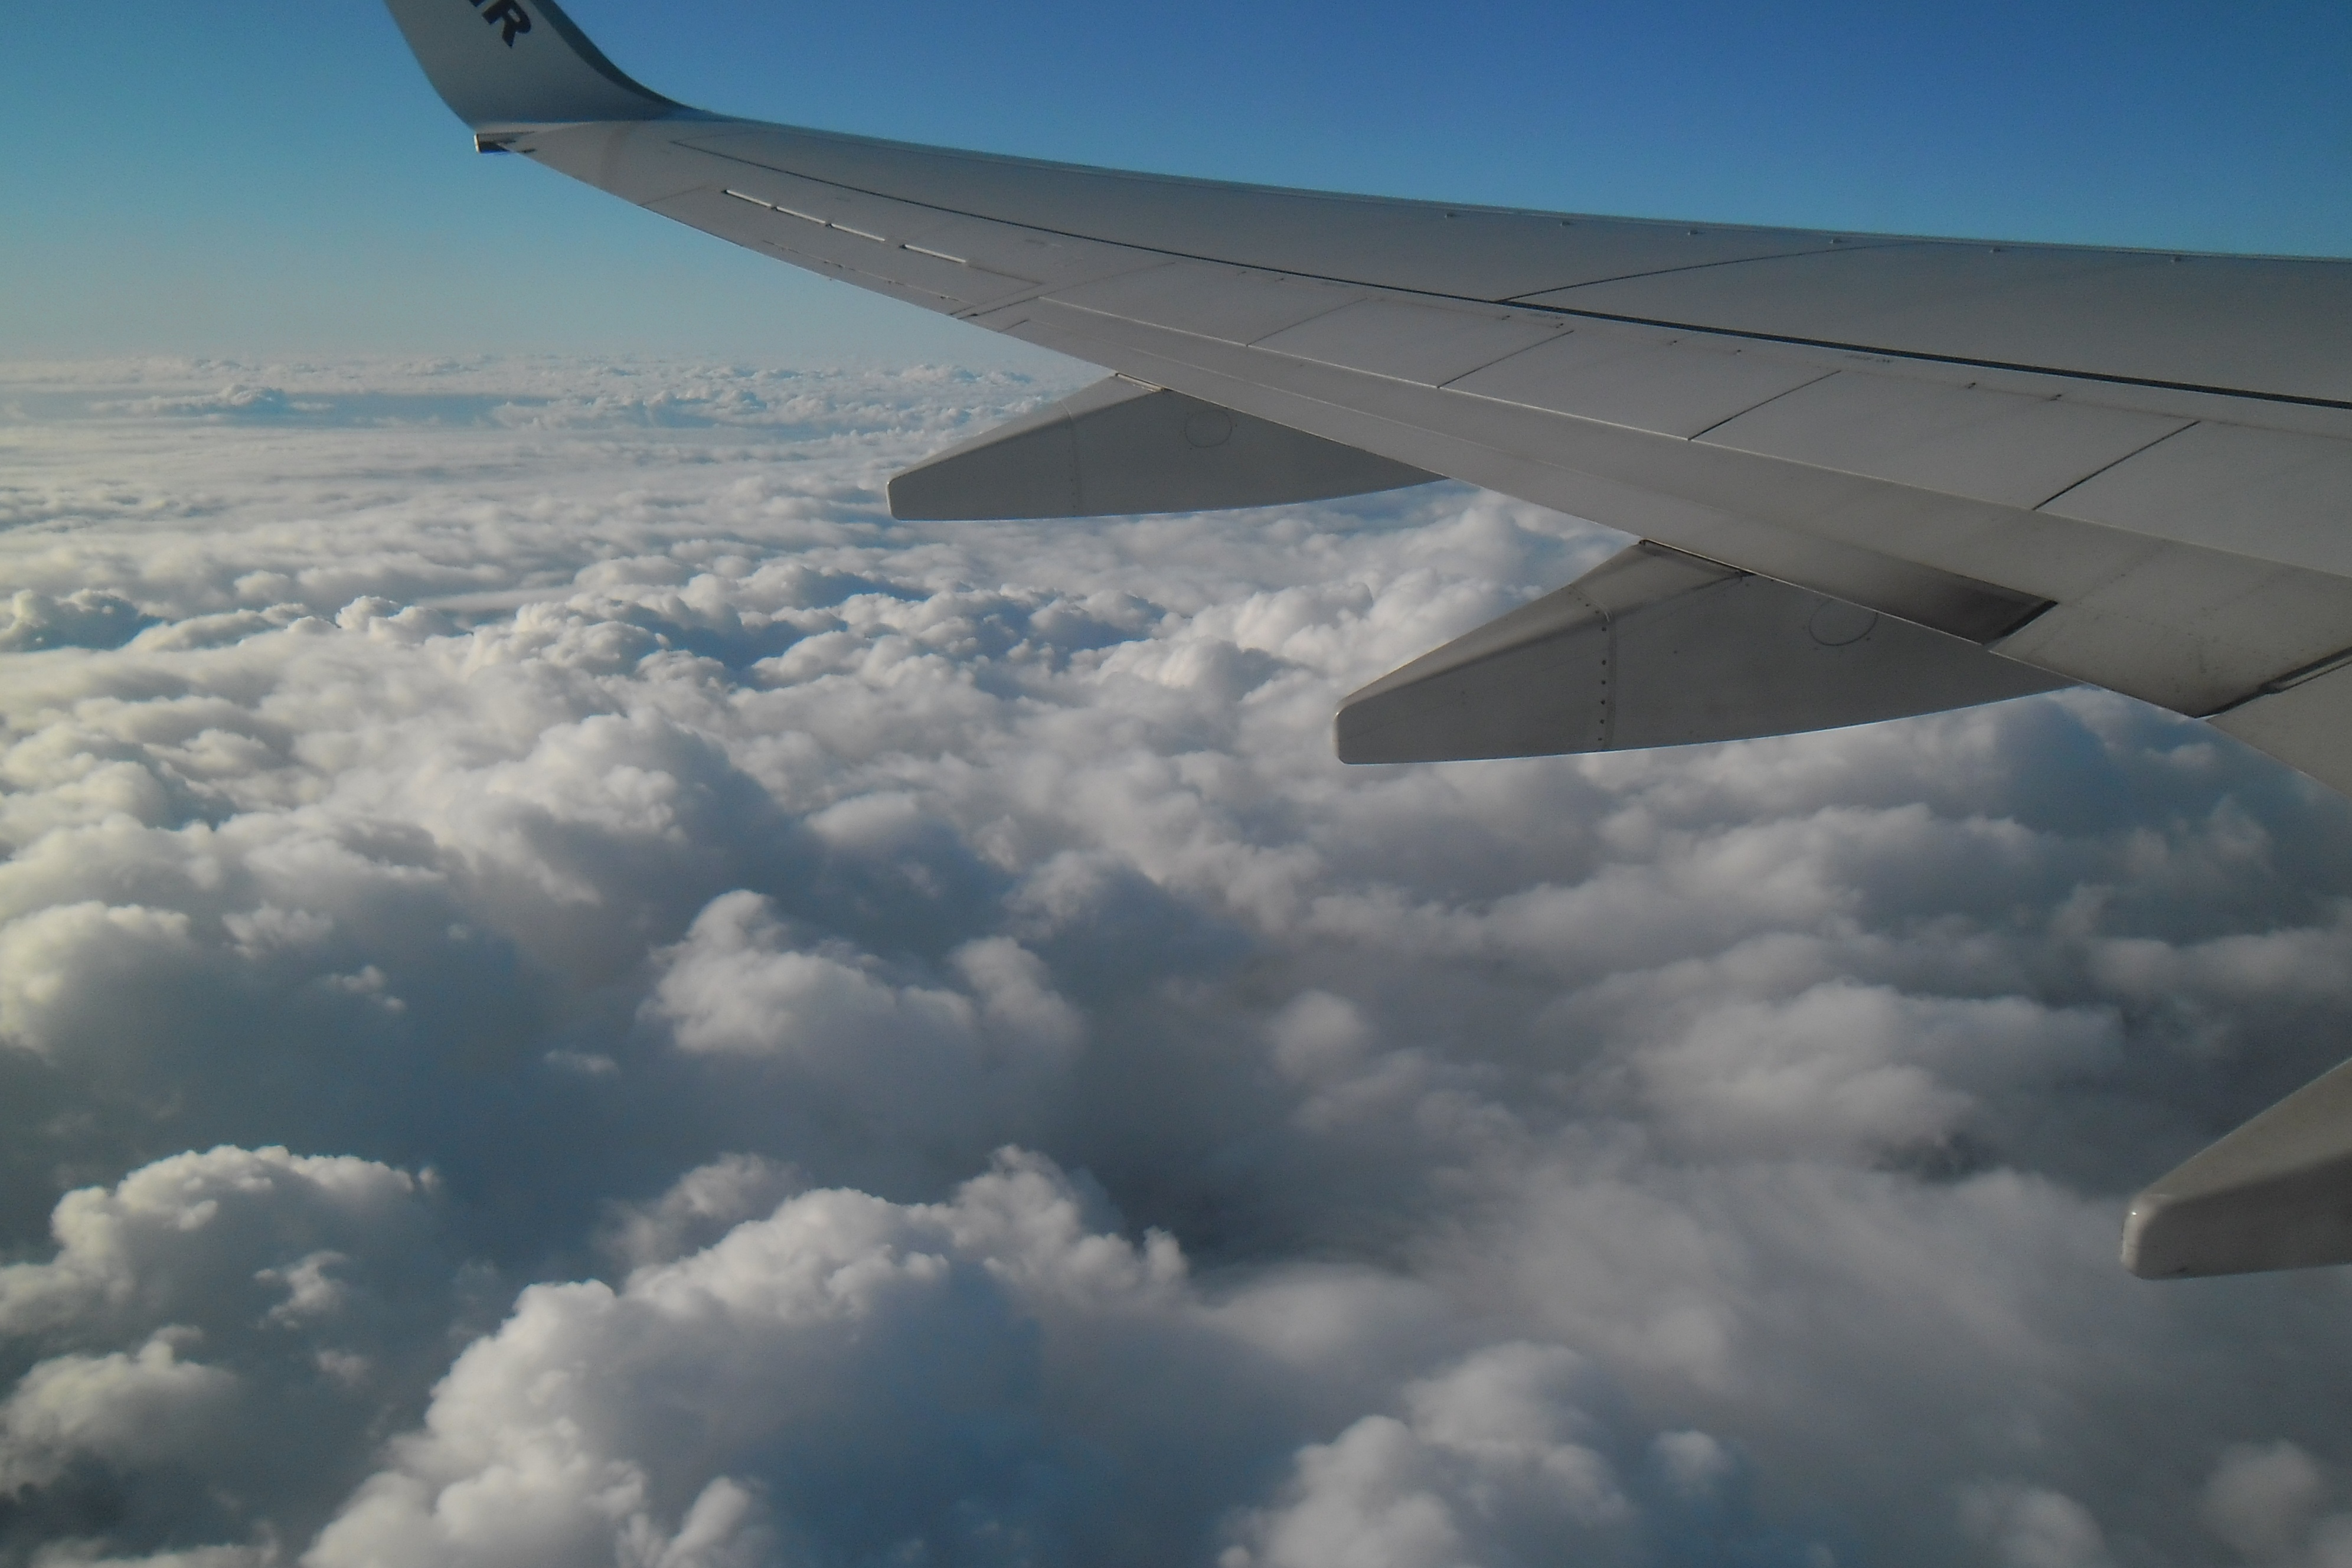
wing, cloud, sky, atmosphere, fly, airplane, plane, aircraft, vehicle, airline, aviation, flight, trip, airliner, airlines, boeing, takeoff, ali, heavens, air force, jet aircraft, fly airport, boeing 777, boeing 767, air travel, atmosphere of earth, wide body aircraft, narrow body aircraft